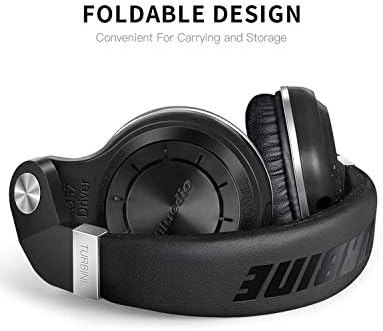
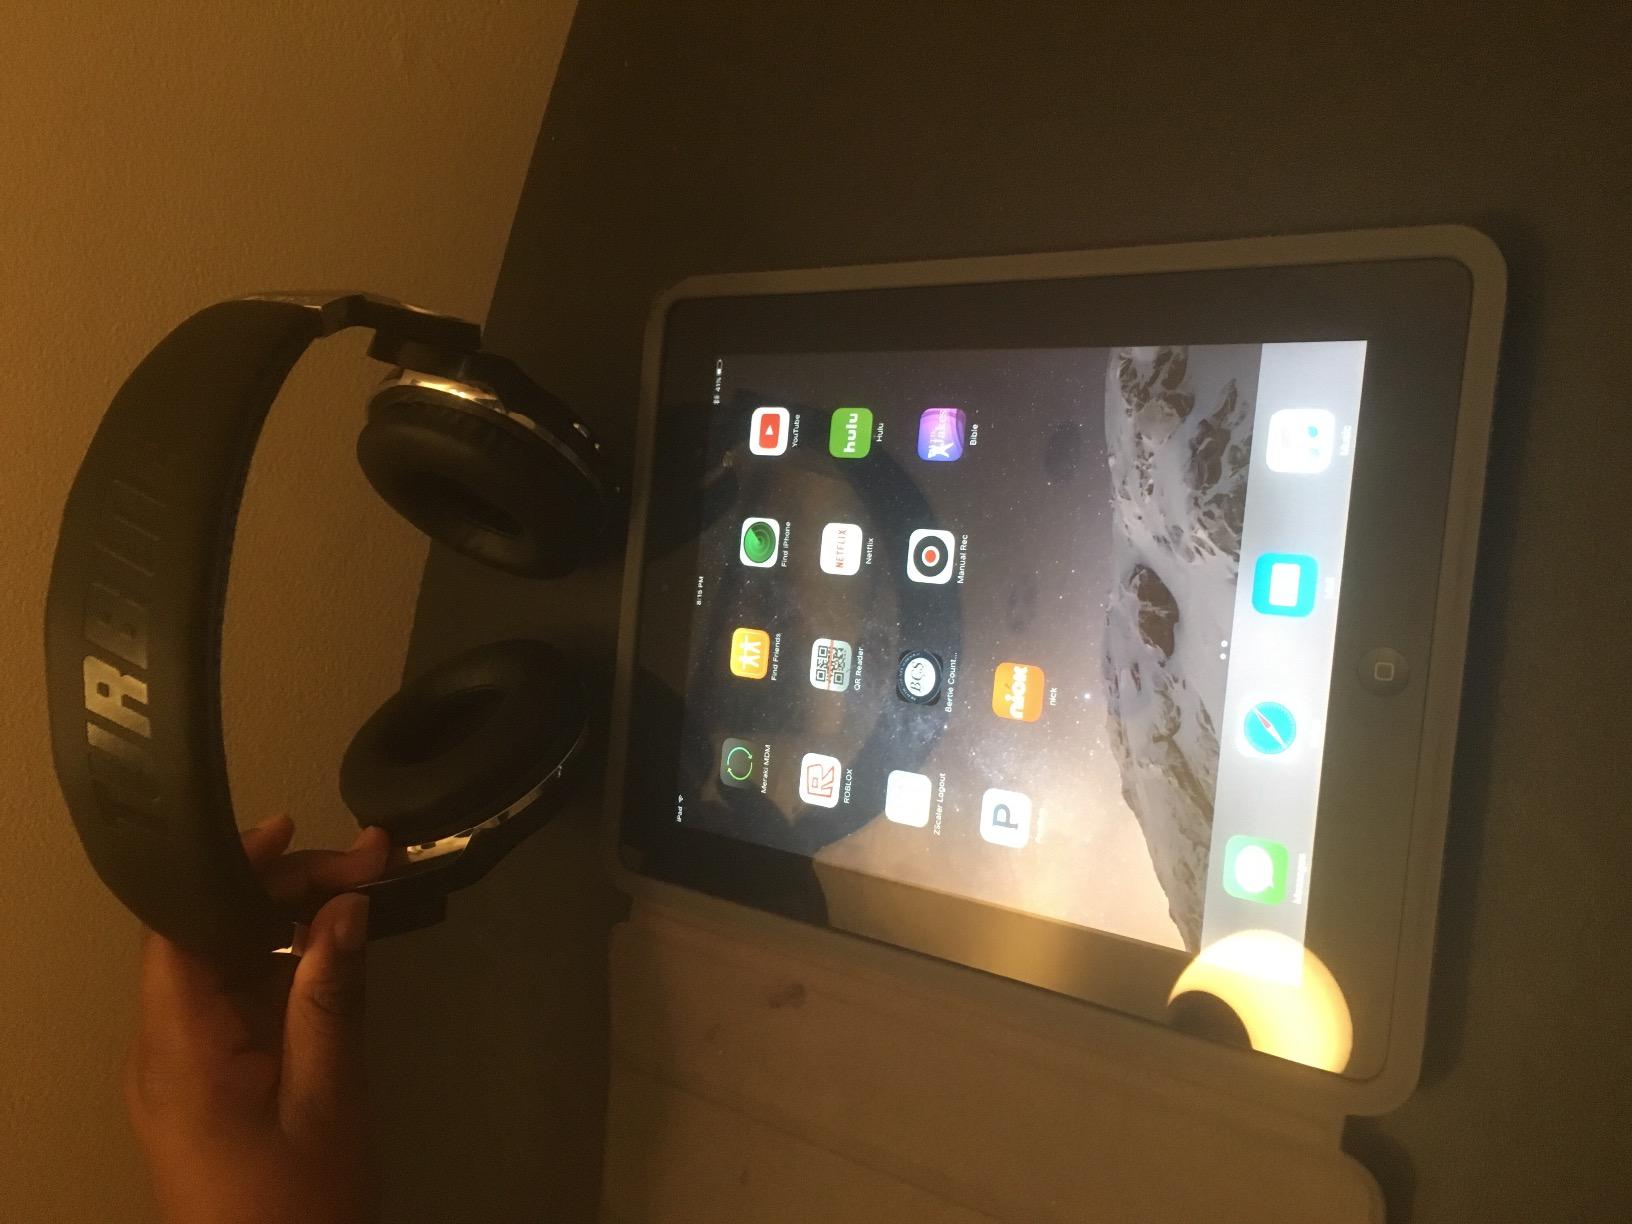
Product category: headphones
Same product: yes